AmerAsian

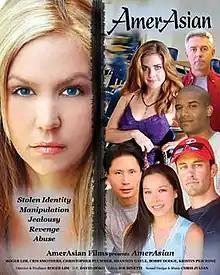
Theatrical poster

AmerAsian is a 2009 feature length college relationship drama initially completed, but re-entered post-production in January 2009 for additional shooting. Directed by Roger Lim, it was intended as to be the first film of a trilogy that was never produced. It stars Lim as Eric Young (who takes on the identity of unknown Jimmy Lee) and Evlin Lake as Monica Donovan (Eric's potential love interest). It also introduces Bobby Dodge as Coach Donovan (Monica's dad and Eric's baseball coach), Shannon Gayle as Kimberly (Monica's best friend), Andrew Plummer as Sean (the catalyst who finds Eric's new identity), and Jason Lombard as Daryl Walker (the team's standout player).